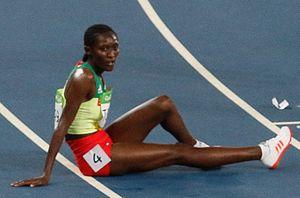
Senbere Teferi est une athlète éthiopienne, spécialiste des courses de demi-fond et de fond.